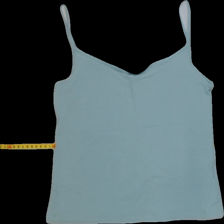
View: back
Type: Tank top
Category: Ladies
Brand: Not Applicable
Colors: Blue
Material: 95%cotton 5%elastane
Pattern: Plain
Cut: Regular, V-collar
Trend: No trend
Stains: No
Price range: 50-100
Recommended usage: Reuse